Changde Apartment

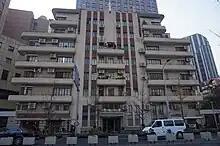
Edingburgh House

Changde Apartment, formerly known as Eddington House, is located at 195 , Jing'an District, Shanghai, close to Nanjing West Road and . The apartment was built on Hede Road, in 1936. It consists of eight floors and is decorated in an Art Deco style. It was originally the property of the Italian Raoul Faith and the majority of its occupants were middle to upper class people. In 1994, Changde Apartment was designated among the second batch of outstanding historical buildings in Shanghai.